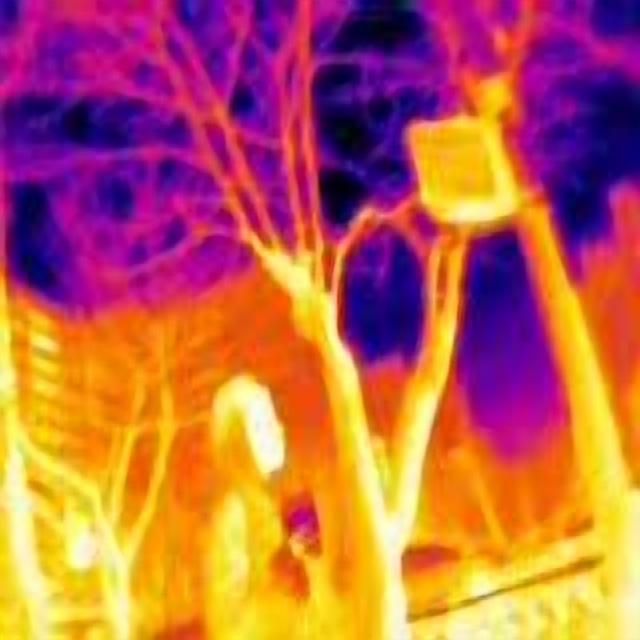
Detected objects:
label: person